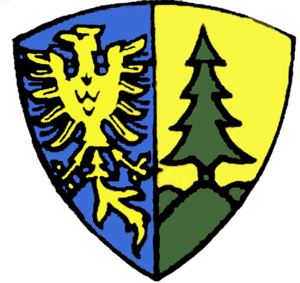
Bad Großpertholz est une petite commune montagneuse de Basse-Autriche qui comptait 1 381 habitants au 1ᵉʳ janvier 2010. Elle se trouve dans le district de Gmünd à la frontière de la Tchéquie, dans la région du Waldviertel.